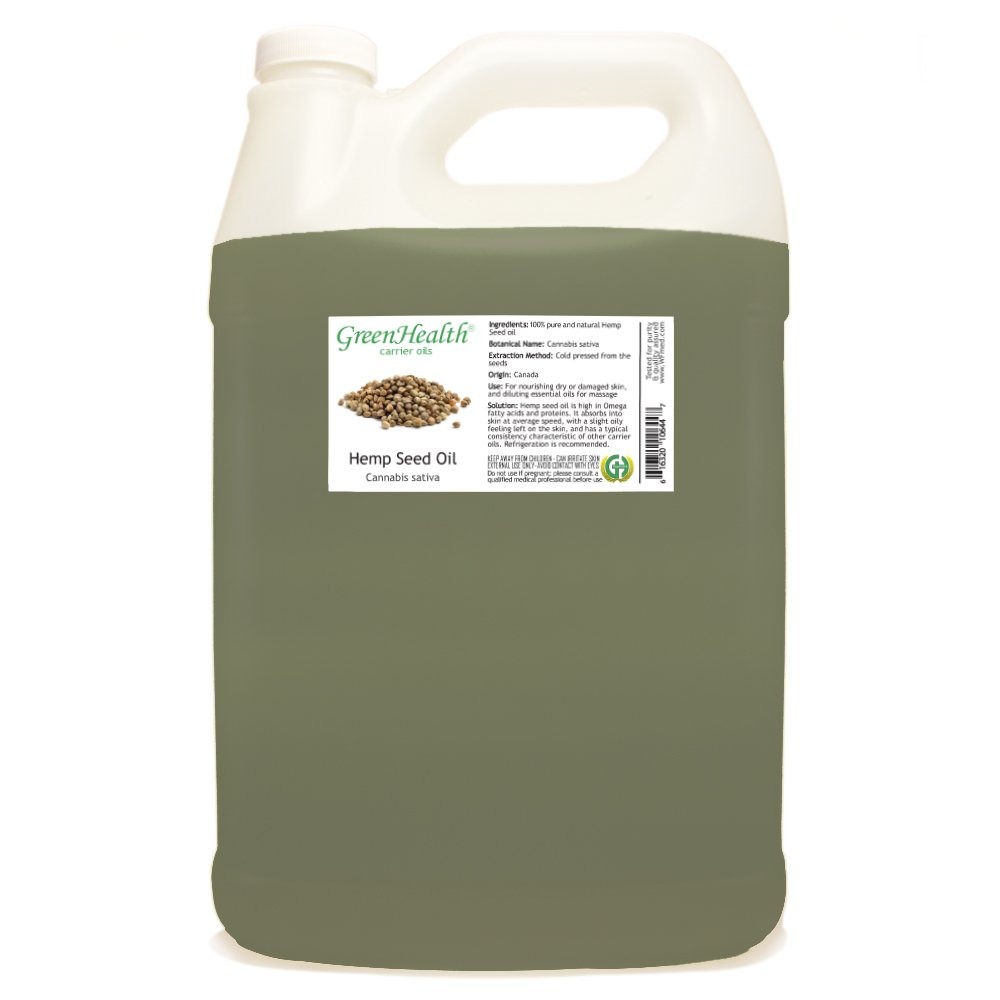
Item Name: GreenHealth Hemp Seed Oil - 100% Pure & Natural - 1 Gallon
Bullet Point 1: 100% PURE HEMP SEED OIL has a few unique uses including– being a carrier oil to dilute essential oils, eases symptoms of pain or inflammation, and can even restore wood finishes!
Bullet Point 2: PERFECT AS A FOOD-SAFE FINISH for wood cutting boards, wooden utensils, and more! Hemp seed oil is noted as being an ideal wood finish for wooden kitchen supplies as it’s food, kid, and pet safe.
Bullet Point 3: IDEAL CARRIER OIL FOR HAIR, BODY, AND SKINCARE due to its many beneficial fatty acids, making it a perfect moisturizer for all over the body.
Bullet Point 4: CONDITION AND SHINE METAL OR CAST IRON with hemp seed oil. Hemp seed oil won’t seep into metal or cast iron because it’s not porous like wood is–making it an easy choice for bringing life back to beloved cast iron or metal goods!
Product Description: Hemp Seed Oil - 100% Pure & Natural - 1 Gallon - GreenHealth
Value: 128.0
Unit: Fl Oz

Price: 19.99